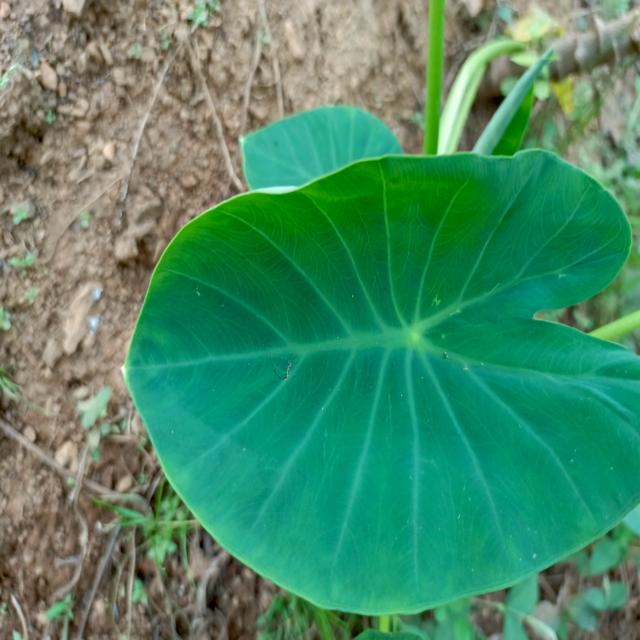
Label: Healthy